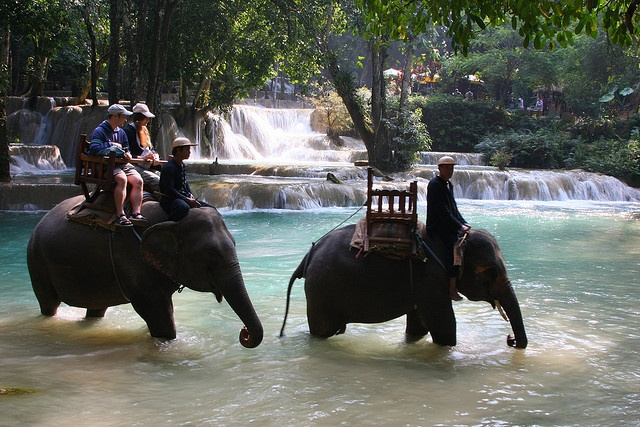
Two elephants being ridden through a lake with a waterfall.
Two elephants walking in water with people on their backs
Four People riding two elephants across the water.
Two  large elephants carrying people through the water
There are people on the backs of elephants walking in the water